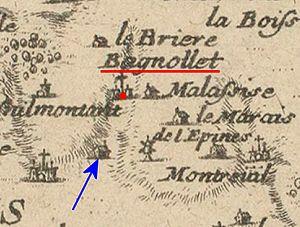
Localisation du Château, en bas du «
Bagnolet est une commune française, située dans le département de la Seine-Saint-Denis en région Île-de-France.